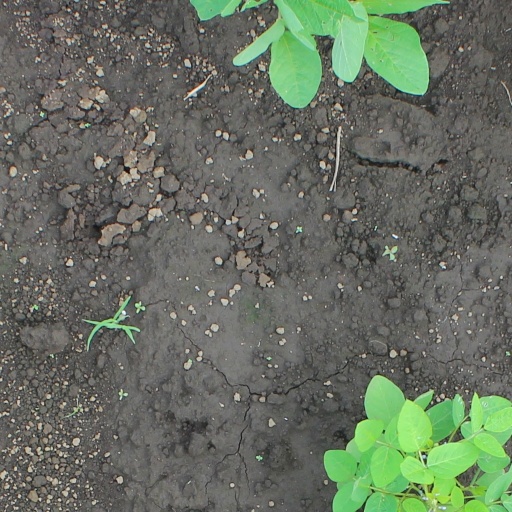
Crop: soybean